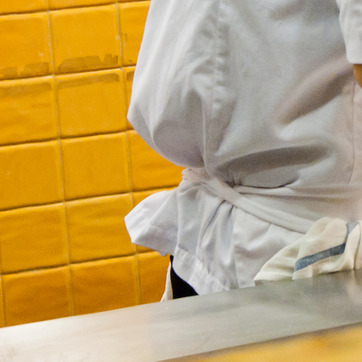
Material: tile